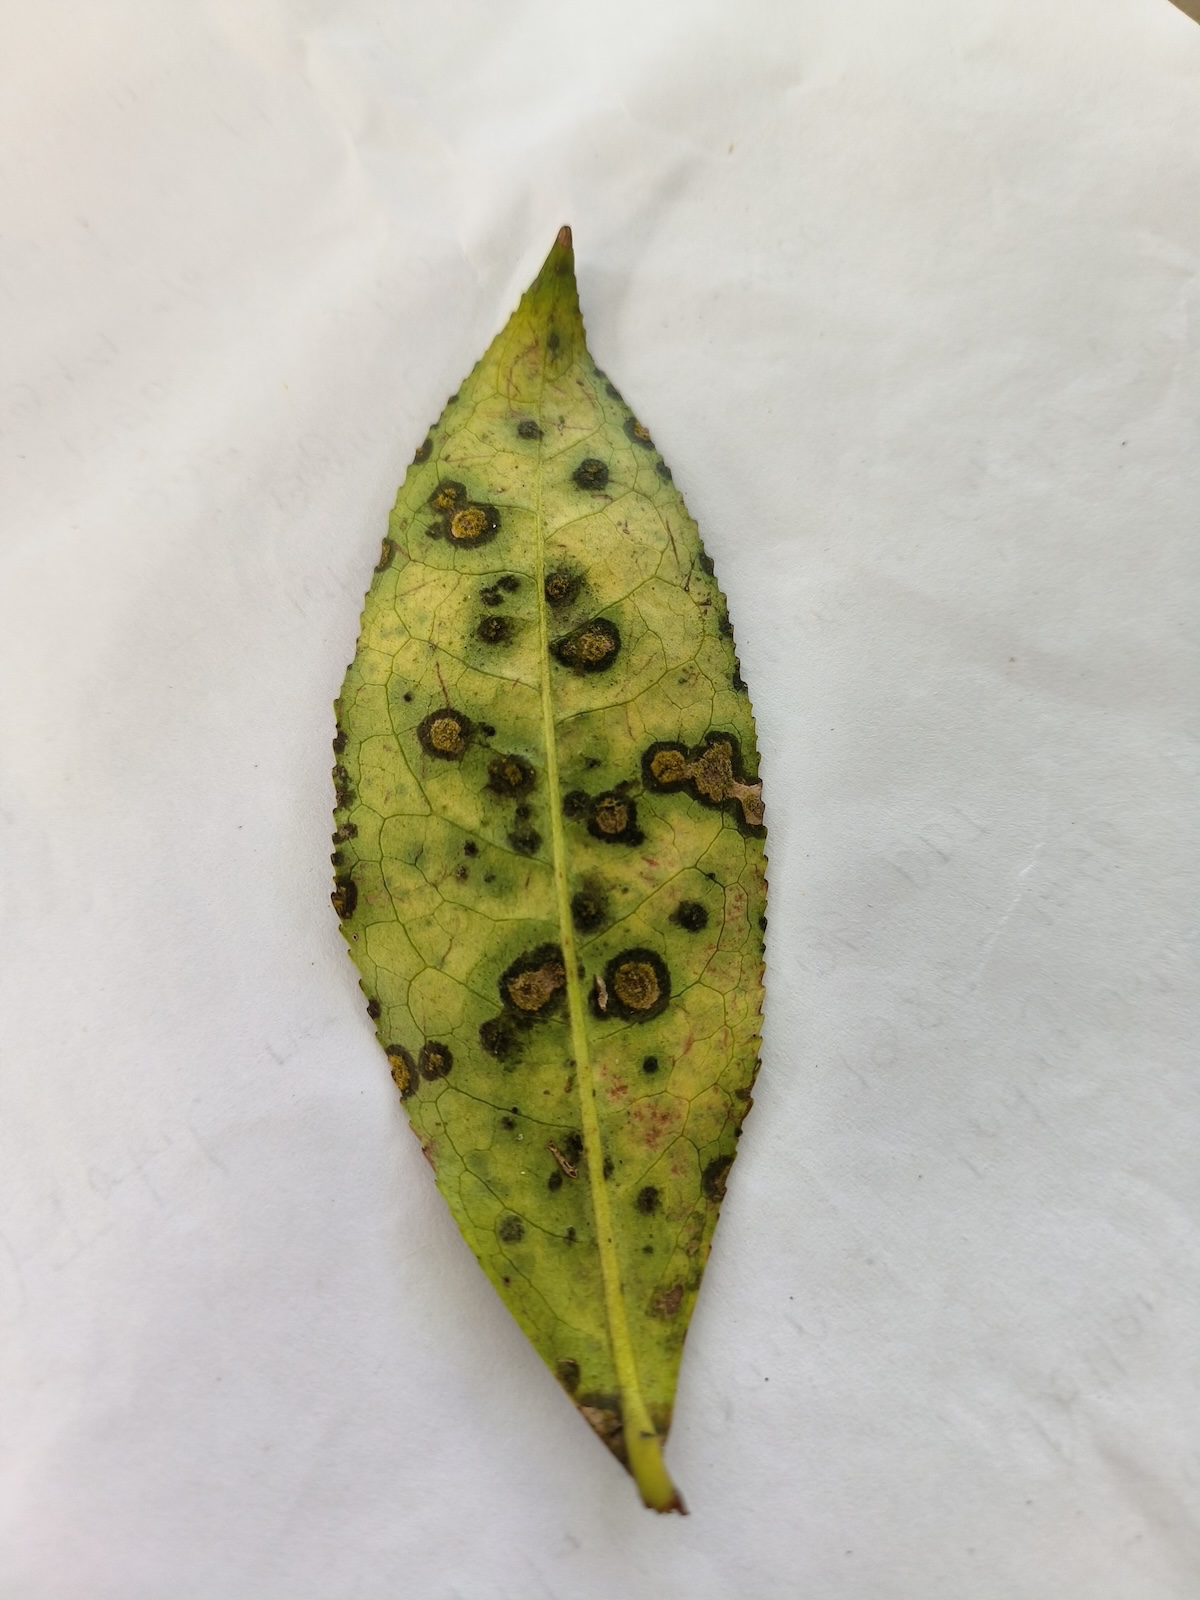
Label: Tea algal leaf spot